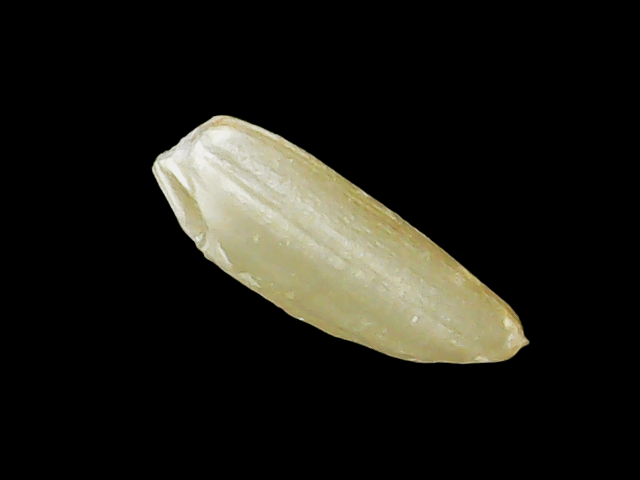
Rice variety: Binadhan12